Turnhalle (Windhoek)

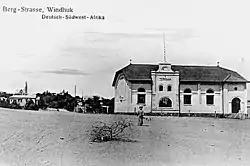
Turnhalle before its 1912/1913 extension

Soon after the foundation of modern Windhoek in October 1890, a posh suburb developed on the slope of the hill opposite the city's railway station. The first Turners club, a German gymnastics association influenced by the suggestions of Turnvater Jahn, was founded in 1899. Exercise and practice took place where the Turnhalle stands today. A temporary corrugated iron structure was erected in 1905.